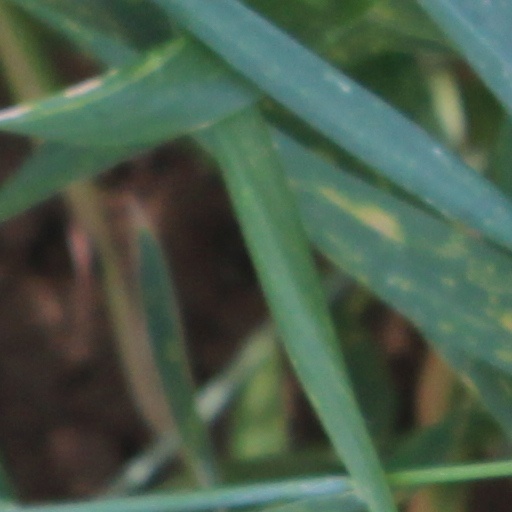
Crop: wheat